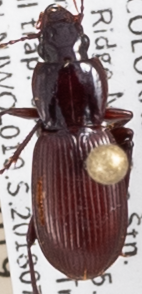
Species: Pterostichus restrictus
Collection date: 2018-07-03
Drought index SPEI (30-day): -0.82
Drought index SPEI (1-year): -0.692
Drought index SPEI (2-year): -0.1